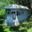
Label: streetcar